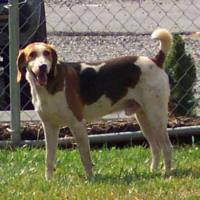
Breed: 216-n000063-Walker_hound